Operation Overdrive (transportation)

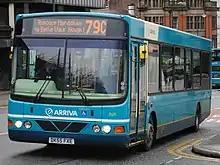
An Arriva North West Wright Cadet delivered as part of Operation Overdrive in Liverpool in 2013

Between 2005 and 2006, 42 Wright Cadet midibuses were delivered to Runcorn (39) and Speke (three) depots, with Runcorn's receiving "Strider" branding. Fleet investment continued in 2006, with the company ordering 30 Volvo B7TLs and 28 Wright Commanders for its Speke depot, whilst Green Lane depot received six Commanders. A second batch of Commanders, for Southport and Wythenshawe depots, was delivered in 2007.